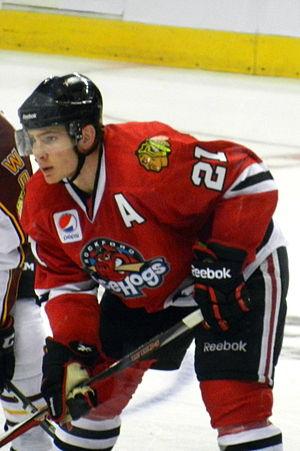
Les Blackhawks de Chicago sont une franchise professionnelle de hockey sur glace basée à Chicago, aux États-Unis, qui évolue dans la Ligue nationale de hockey. Ils font partie de l'association de l'Ouest et de la division Centrale. Fondés en 1926 à Chicago, les Blackhawks sont une des « six équipes originales » en compagnie des équipes des Bruins de Boston, des Canadiens de Montréal, des Maple Leafs de Toronto, des Rangers de New York et des Red Wings de Détroit. Écrit « Black Hawks » en deux mots séparés depuis les débuts de la franchise, le nom est officiellement modifié en « Blackhawks » lors de l'été 1986.